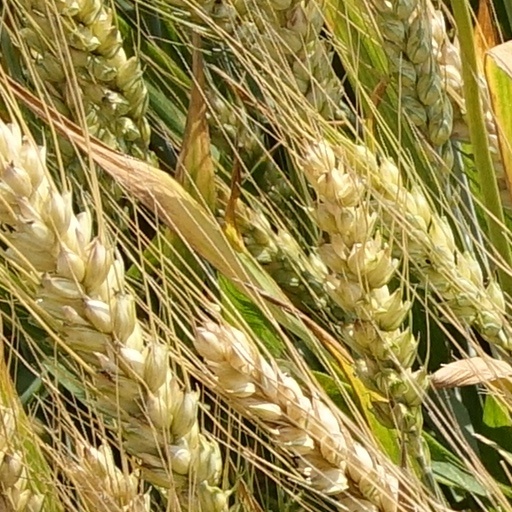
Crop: wheat